Andrés Marzal de Sas

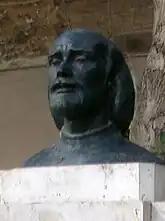
Marzal de Sas; bust by , in Valencia

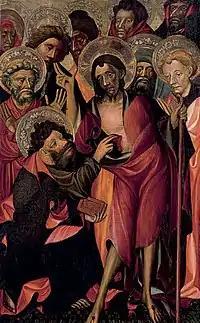
The Incredulity of Saint Thomas (Doubting Thomas)

Andrés Marzal de Sas, or Andreu Marçal de Sax (fl. 1390–1410) was a painter of Dutch origin who worked in Valencia. Based on his name, he was from Sas van Gent, although some sources indicate he may have been from Saxony. Between 1393 and 1399, he collaborated with . His only documented work is a "Doubting Thomas", now in the museum of Valencia Cathedral.